Little Witches

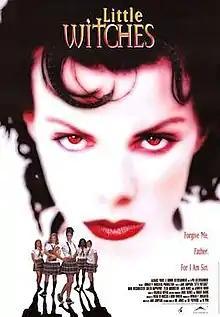
Theatrical release poster

Little Witches is a 1996 Canadian-American horror film directed by Jane Simpson and written by Brian DiMuccio and Dino Vindeni. It has a similar plot to "The Craft" and released in the same year, though "Little Witches" had a much smaller budget.